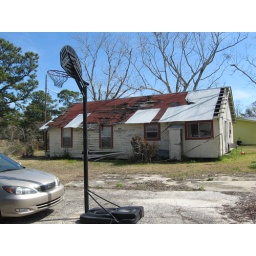
Yeah.The house was hit by a tree during Katrina, and 3 and half years of weather did the rest.